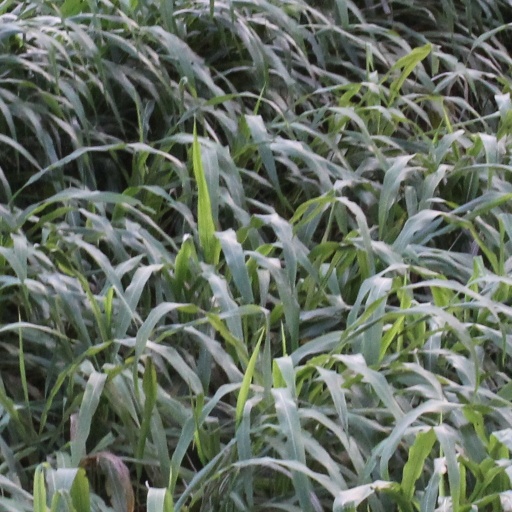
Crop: sorghum